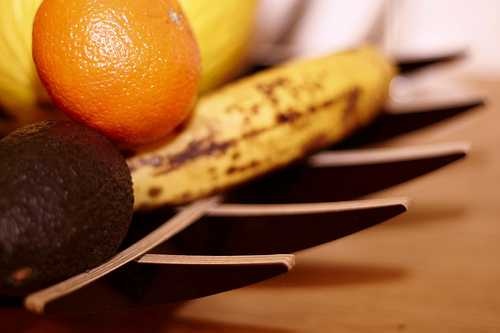
Label: Banana